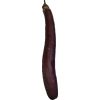
Label: Eggplant long 1